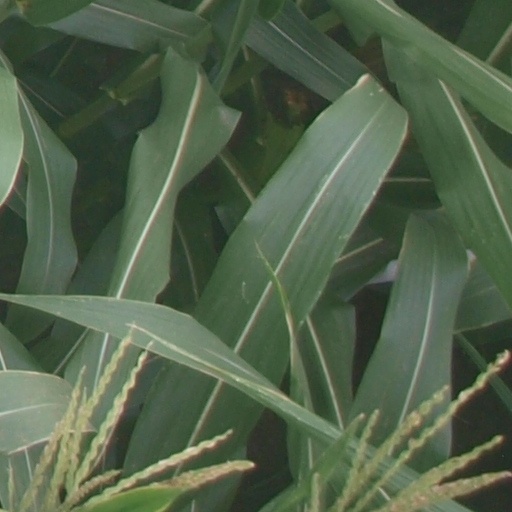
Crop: maize; corn